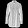
Label: Shirt